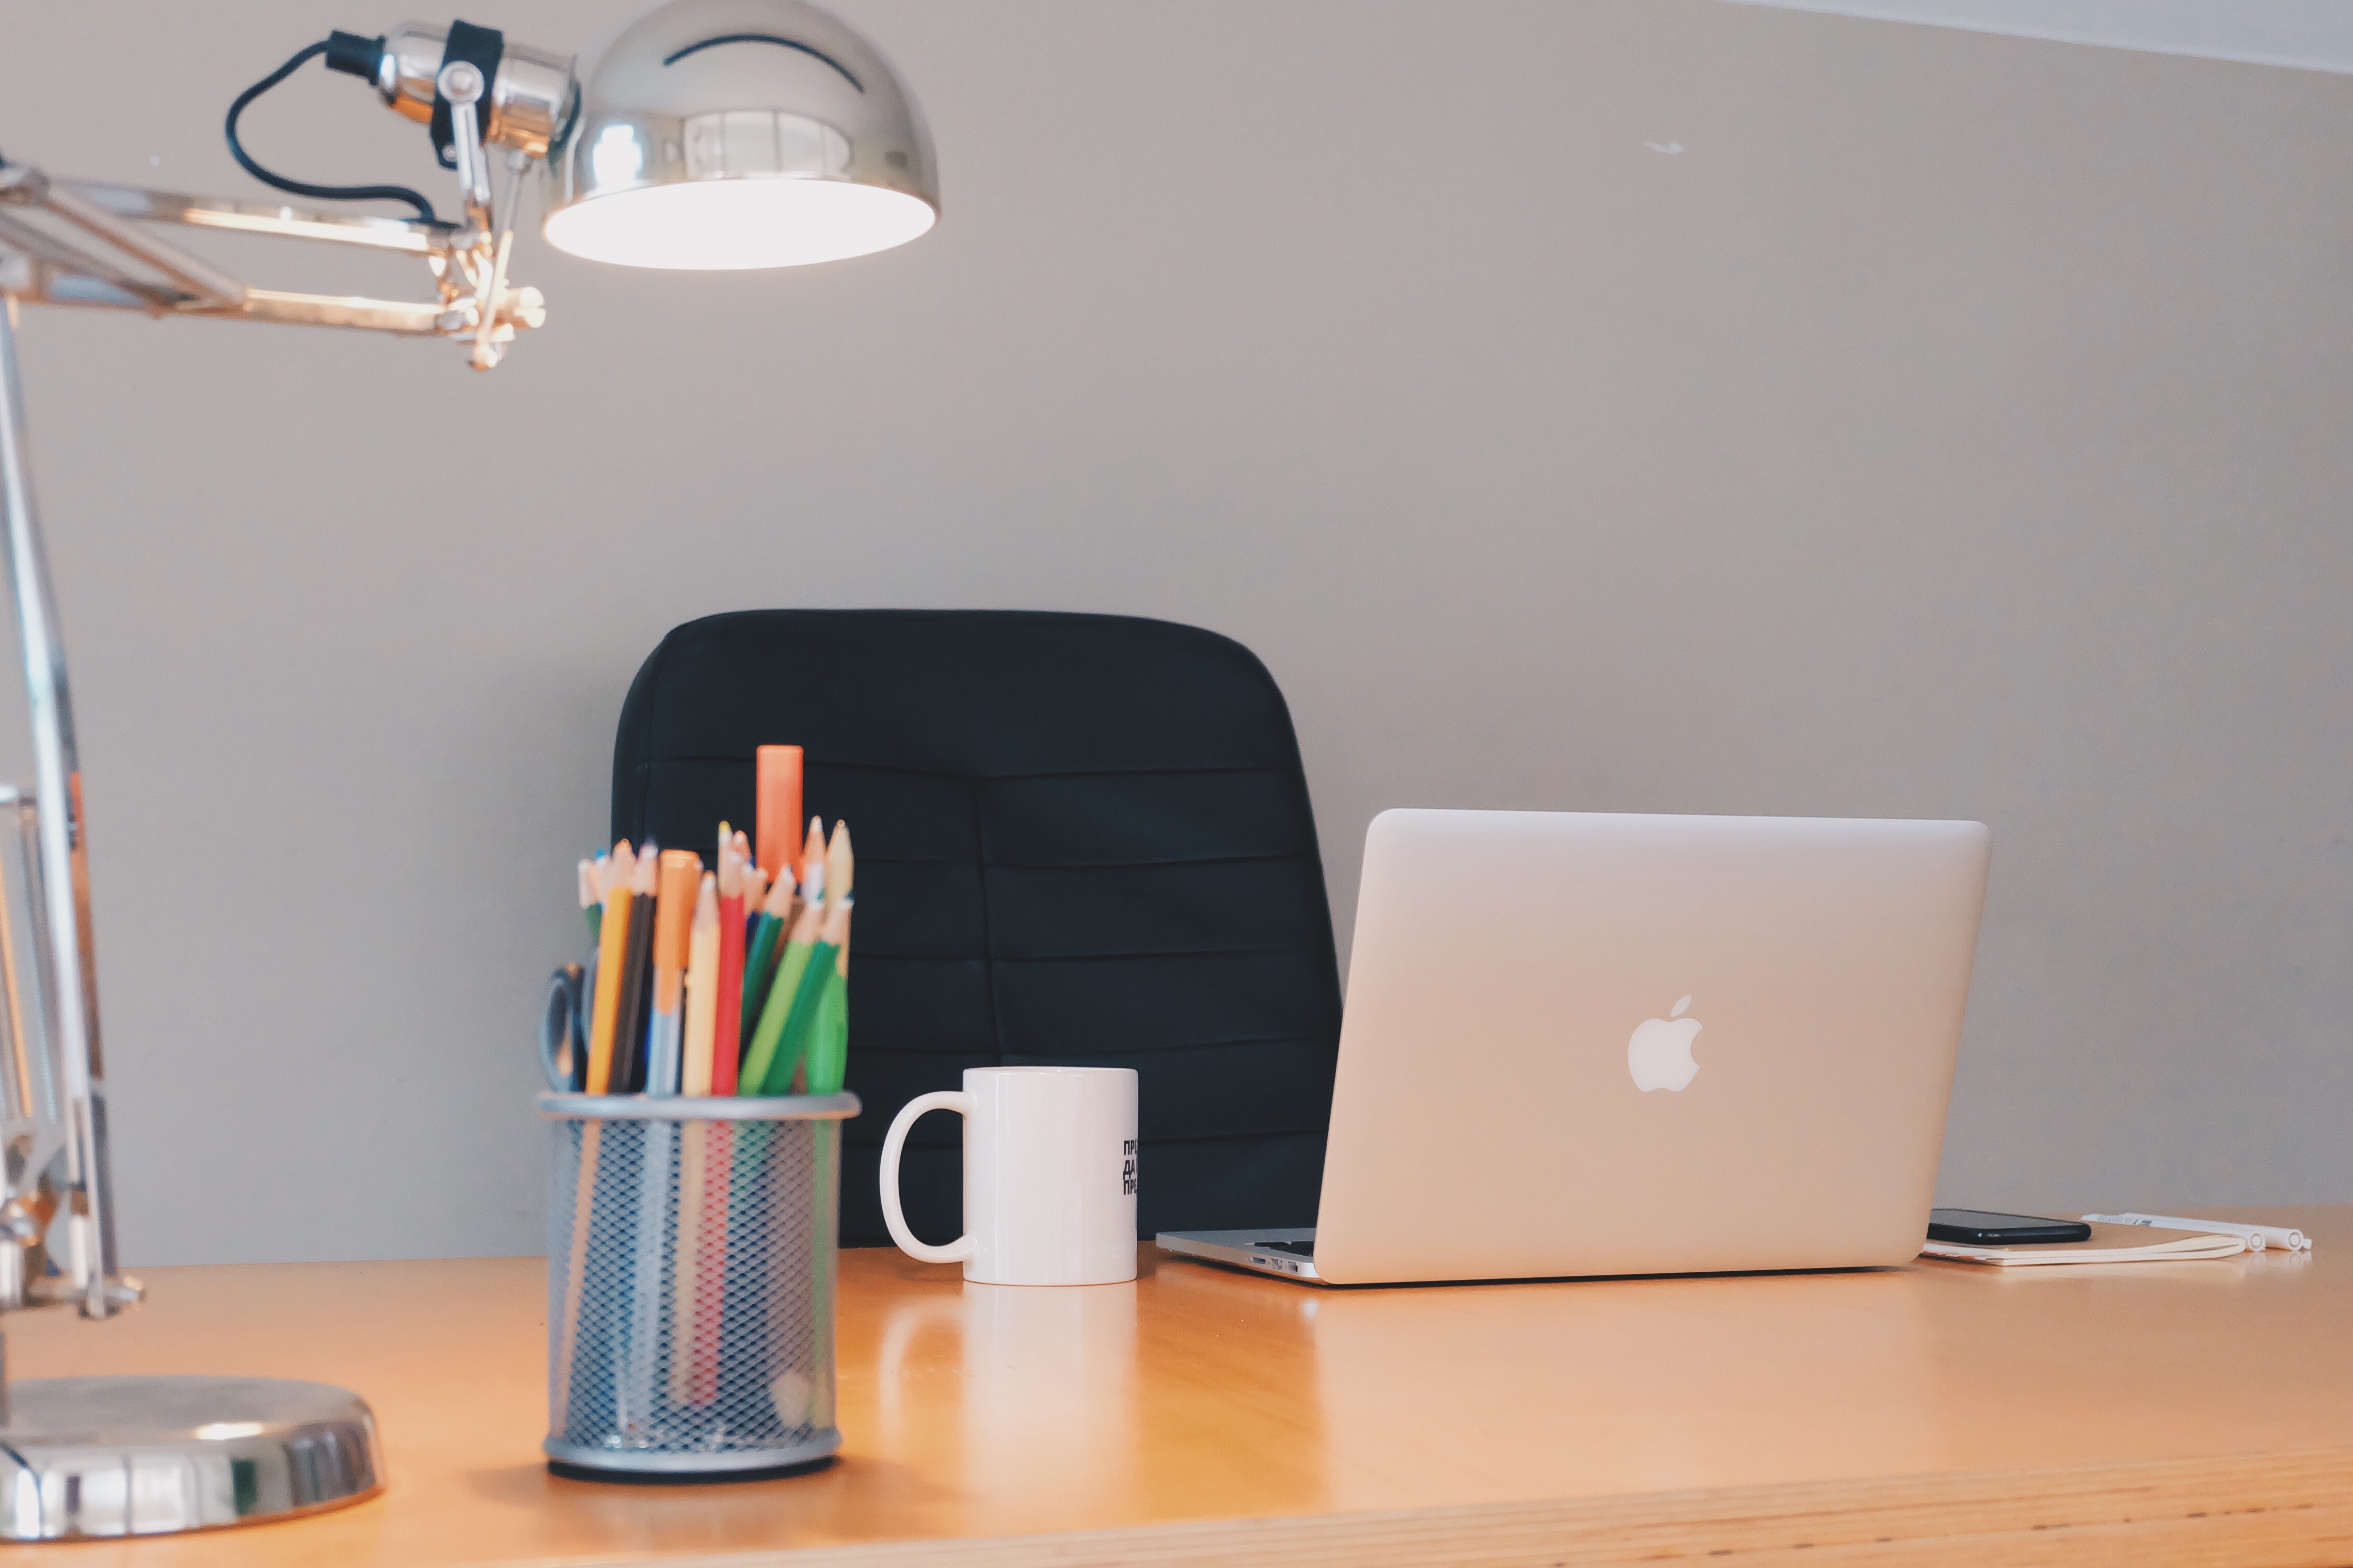
light fixture, lighting, lamp, room, desk, furniture, design, floor, table, interior design, lighting accessory, ceiling, office, lampshade, flooring, home, house